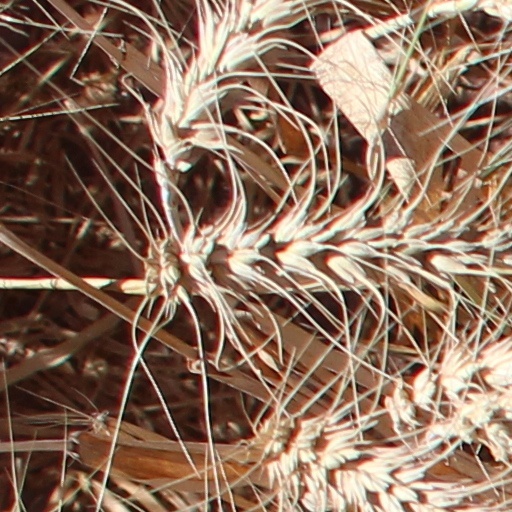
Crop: wheat